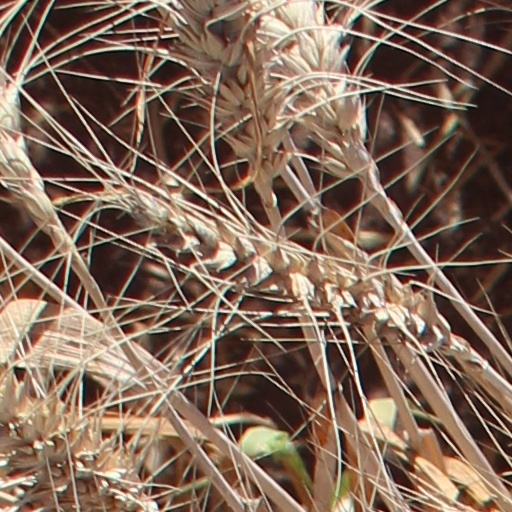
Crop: wheat